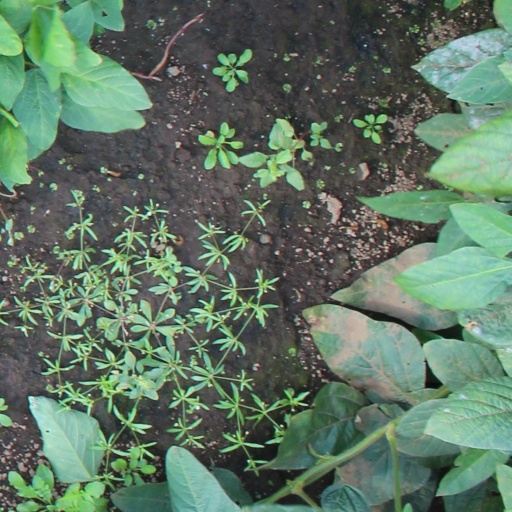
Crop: soybean